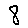
Label: 8